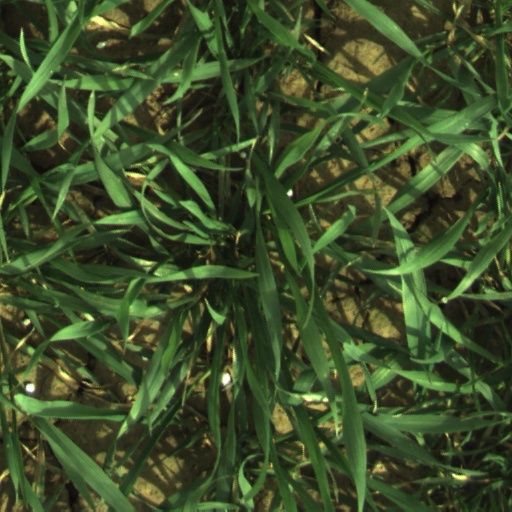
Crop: wheat